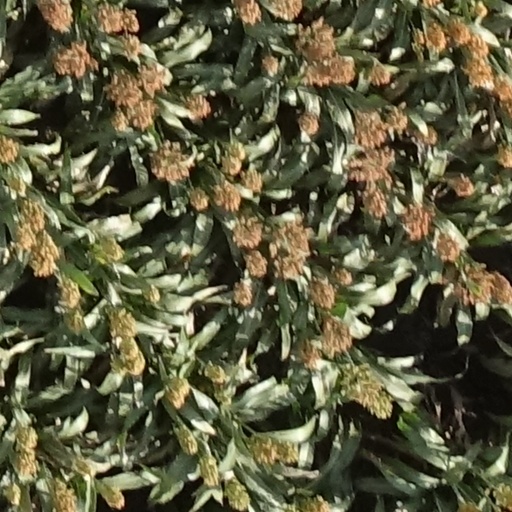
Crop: sorghum